Studentendorf Schlachtensee

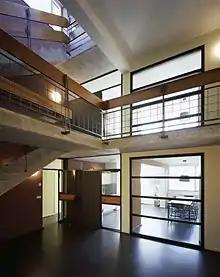
Studentendorf Schlachtensee, Berlin, House 18

The student village Schlachtensee is one of the venues of the novel "The Beautiful Phoenix" by Jochen Schimmang, which is set at the time of the [student movement]. One of the chapters of the novel is entitled "The Cave of Schlachtensee".